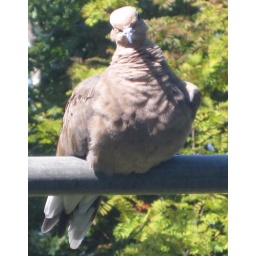
The window reflects outward, so birds perch within a few feet of the desk I use.